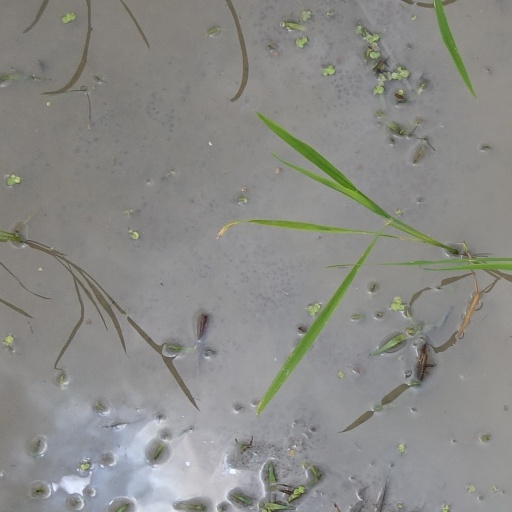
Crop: rice